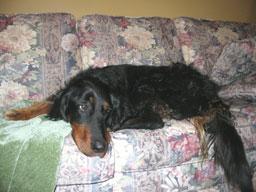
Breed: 228-n000085-Gordon_setter